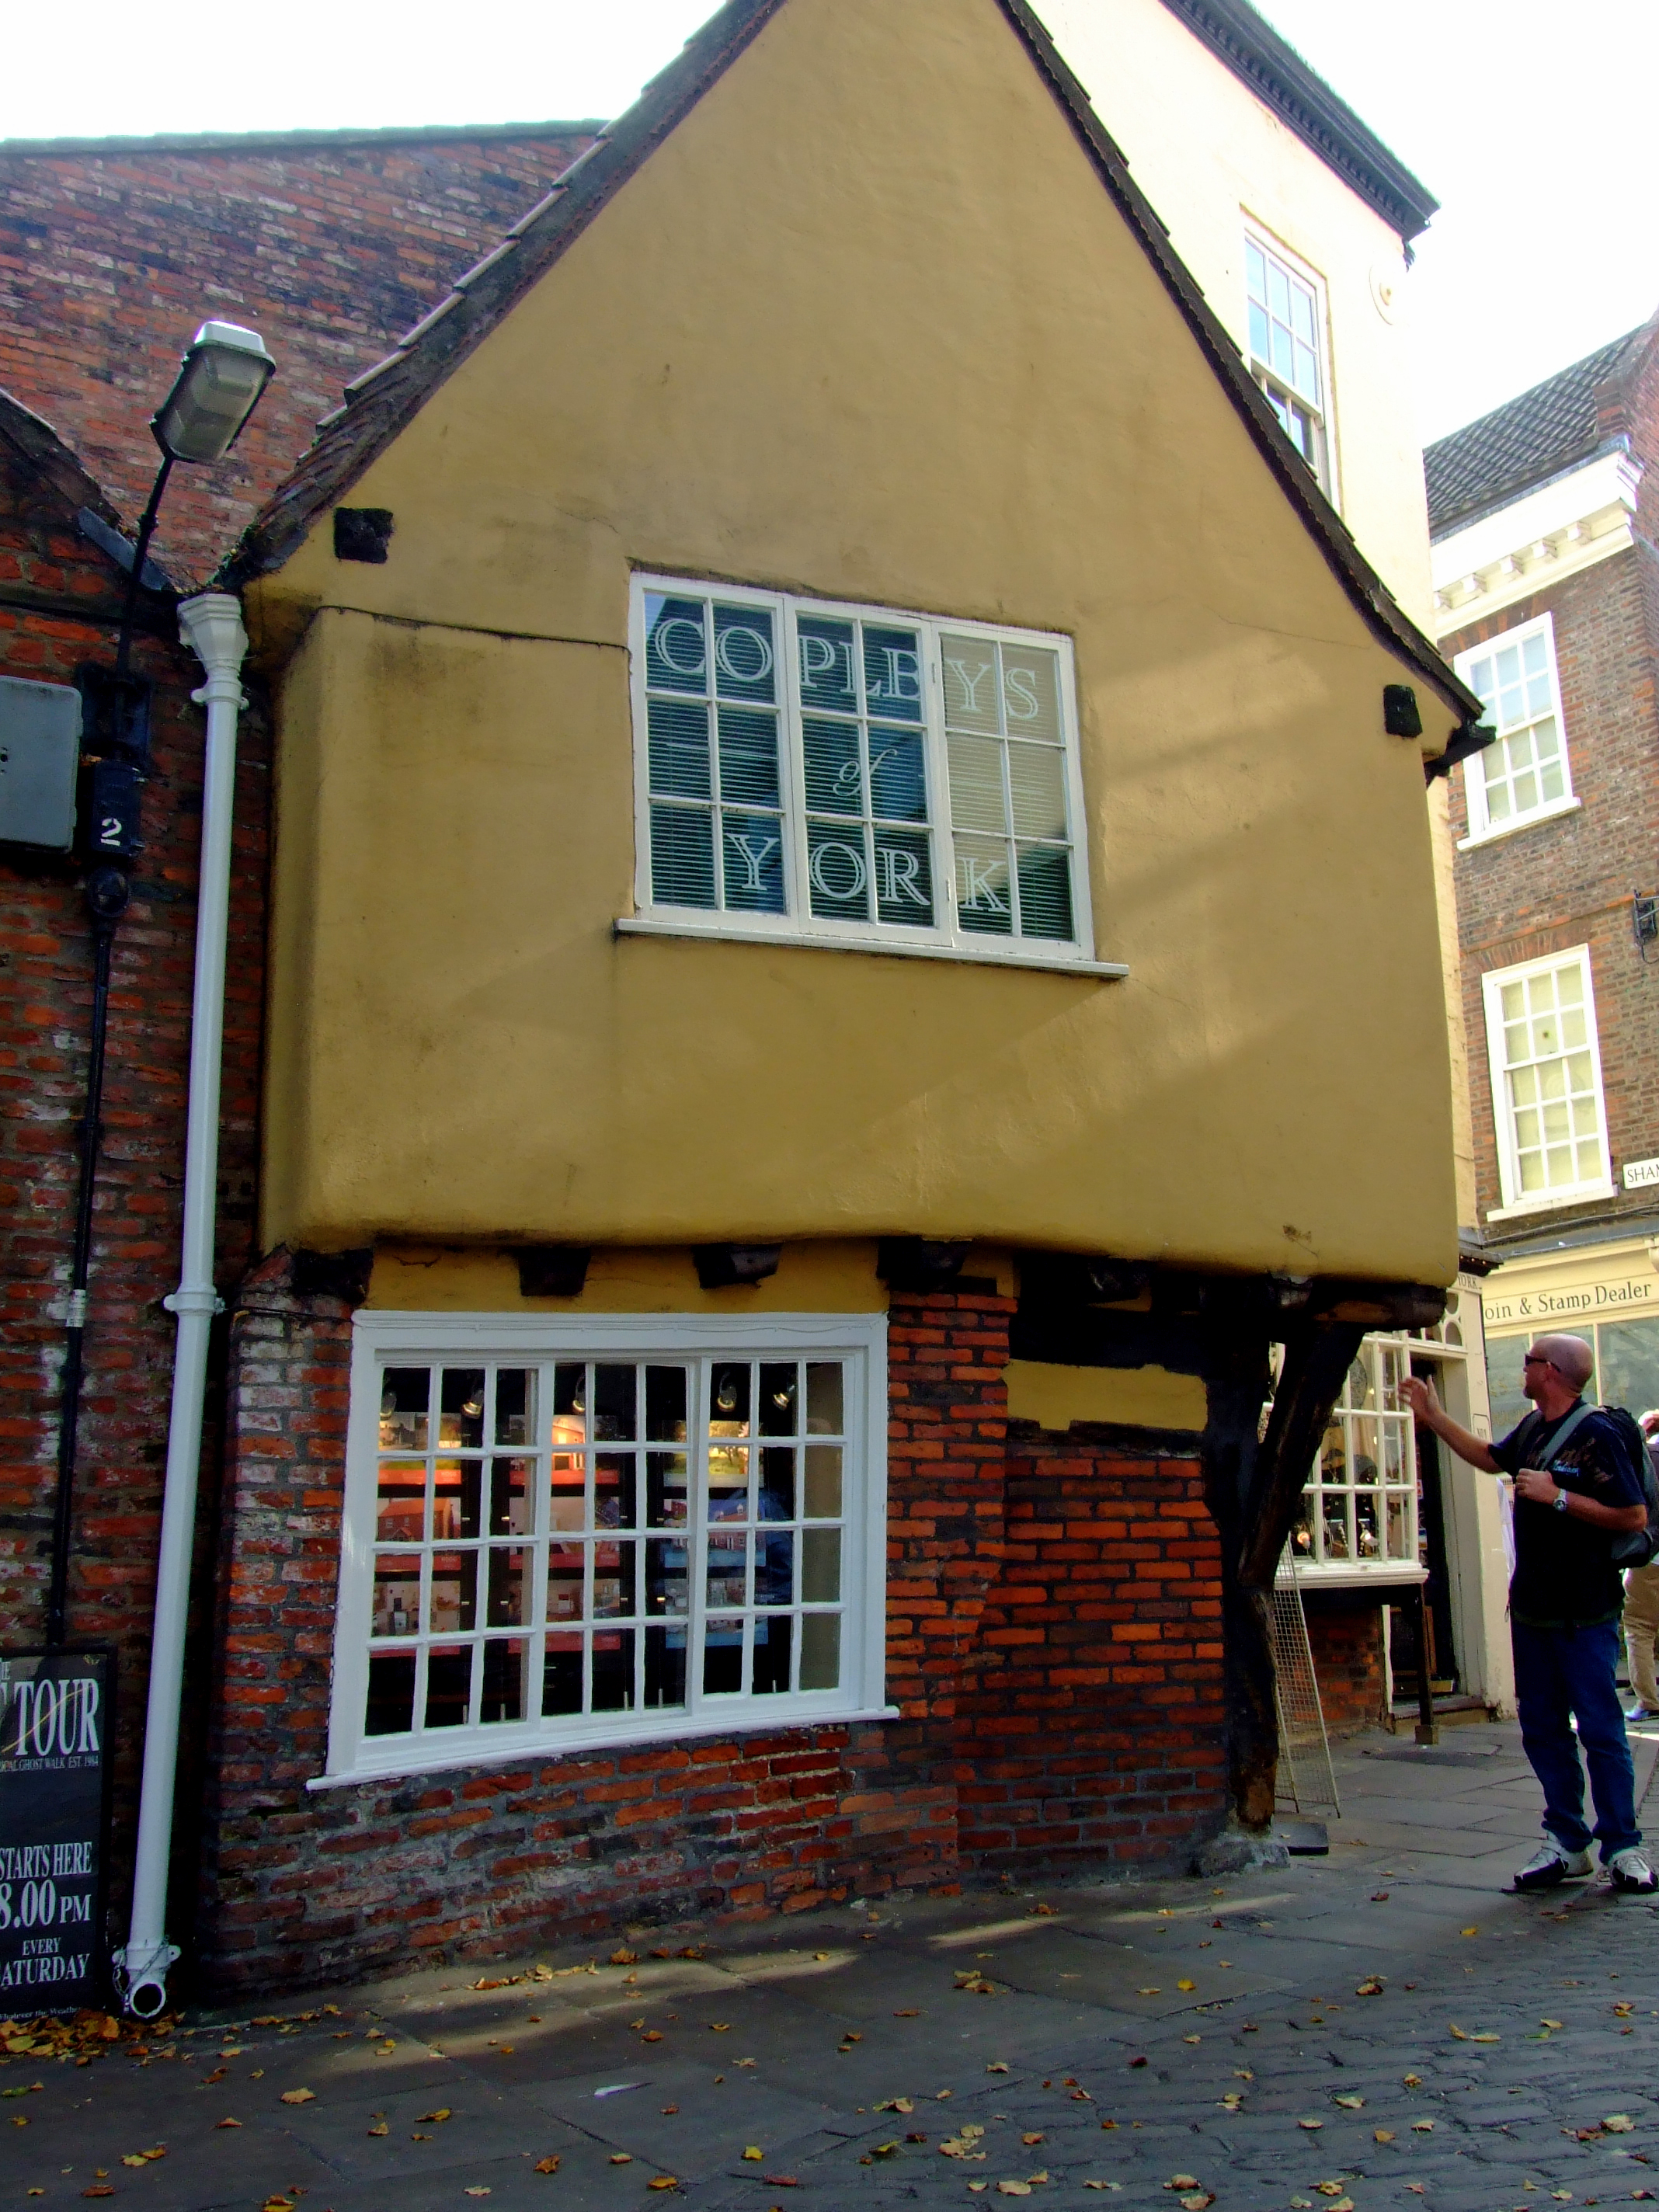
road, street, wheel, house, town, building, city, river, facade, england, york, neighbourhood, urban area, human settlement